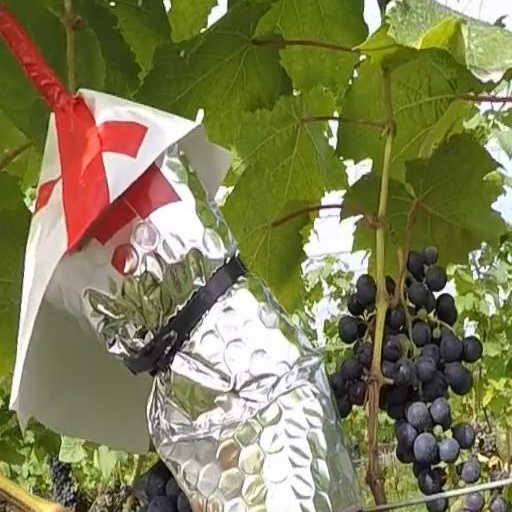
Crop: grape